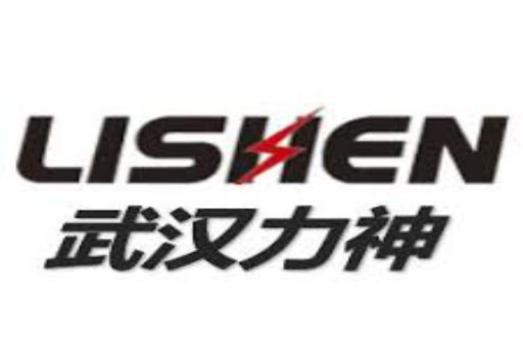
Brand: lishen
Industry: Electronic